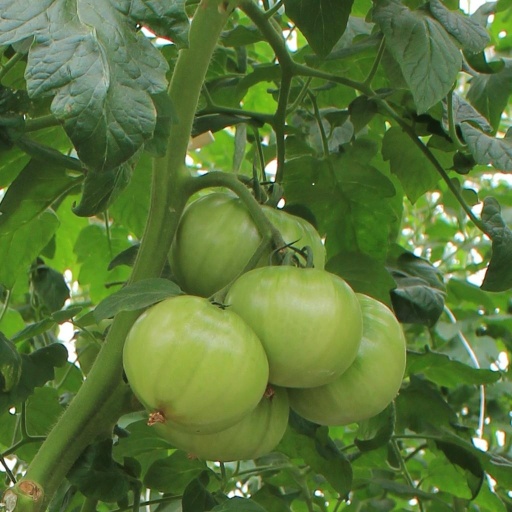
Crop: tomato